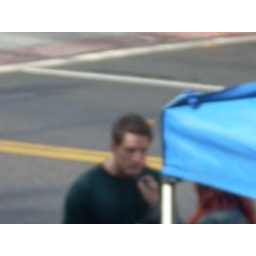
Eli Stone shot an episode outside our balcony in Burbank, turning the street into San Francisco for one day.